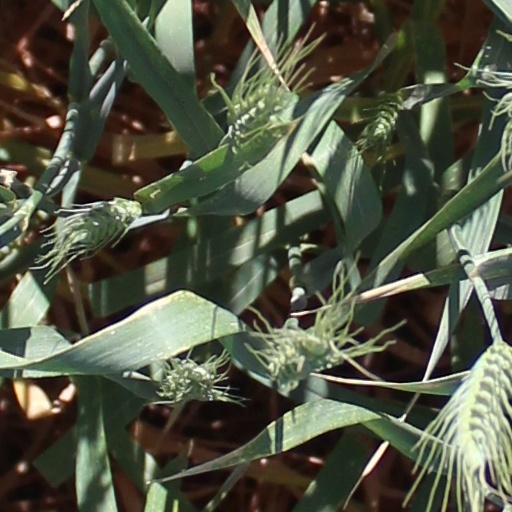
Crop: wheat